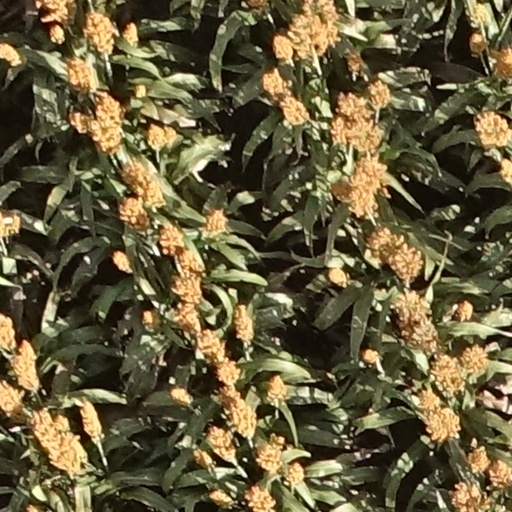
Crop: sorghum